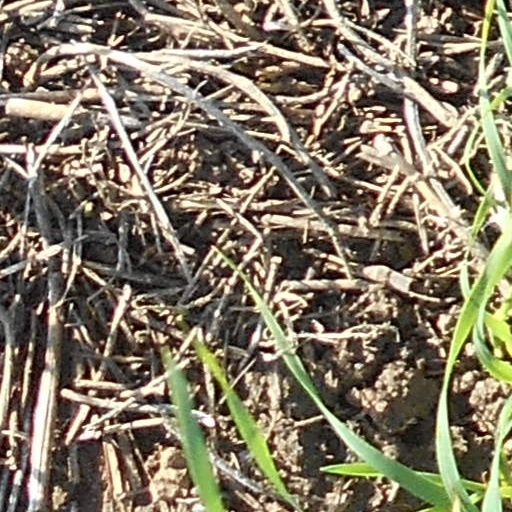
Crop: wheat